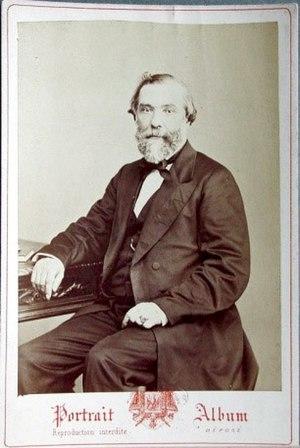
Alphonse François Henry Esquiros, né le 23 mai 1812 dans l'ancien 8ᵉ arrondissement de Paris et mort le 12 mai 1876 à Versailles, est un auteur romantique et un homme politique français. Plusieurs fois député, il est élu sénateur le 30 janvier 1876 et meurt lors de son mandat.